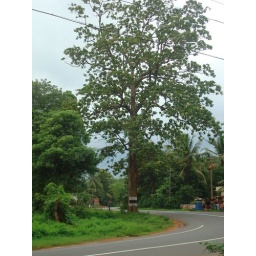
teak tree on NH 213 in front of my house in kerala.